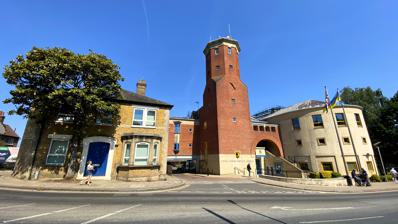
Building: Epping Civic Offices
Country: United Kingdom
Year built: 1992
Municipal building in Epping, Essex, England Epping Civic Offices The offices in 2023 Location High Street, Epping Coordinates 51°42′06″N 0°06′53″E / 51.7016°N 0.1146°E / 51.7016; 0.1146 Built 1992 Architectural style(s) Postmodern style Listed Building – Grade II Official name Epping Civic Offices Designated 18 December 2017 Reference no. 1451630 Shown in Essex Epping Civic Offices is a municipal building in Epping, Essex , a town in England. The building, which accommodates the headquarters of Epping Forest District Council, is a grade II listed building . History After the Epping Union and Rural Sanitary Authority was succeeded by Epping Urban District Council in 1896, the council decided to use Epping Town Hall as its offices and meeting place. However, the company that had developed the town hall got into financial difficulties and the council had to use temporary facilities for its meetings, before relocating to Hawthorn Lodge on the opposite side of the High Street. Hawthorn Lodge continued to serve as the headquarters of the council for much of the 20th century, but ceased to be the local seat of government when the enlarged Epping Forest District Council was formed at No. 323 High Street in Epping in 1974. By the late 1980s, the council needed more substantial offices. The council held a two-stage competition, judged by Piers Gough .  It received 51 entries, and the winner was Richard Reid and Associates, with a postmodern design. This incorporated the existing mid-19th century house, No. 323 High Street, which the council occupied, and an office block, built in the 1970s, which the council also occupied. Work on the new building started in 1987. Ove Arup and Partners acted as the structural engineers , and the building was completed in 1992. In 2021, the council refurbished the building, removing some corridors to create open-plan offices, and creating a community hub and new meeting and conference spaces. Following the refurbishment, the council sought to let the top floor to private companies. Architecture The central part of the building is a three-storey office block, with a concrete frame, and brick and stone cladding.  To its south-west is a two-storey, three-bay former house, No. 323 High Street, converted into offices, and to its rear is a 1970s three-storey, rectangular office block.  The three are connected by first- and second-floor corridors, while at ground floor level there is vehicular access to the rear car park.  Attached to the front of the building is a tall red-brick tower, rectangular at ground level, but octagonal in top two stages.  The tower has a stone cornice, and minimalist clocks on four sides.  North-east of the tower is a brick arch, providing access to the reception area, with a balcony above, and stone steps providing direct access to the council chamber and its gallery.  These are in a bow-fronted section, clad in reconstituted stone, with ground floor pilasters.  Further to the north-east is a seven-bay section with two oriel windows , and then a four-bay section placed further forward, again clad in stone, containing the staff canteen and council members' room. After the building was completed a series of letters criticising the design appeared in local newspapers. However, the project won a Regional Award (East Anglia) from the Royal Institute of British Architects in 1993, and the architectural historian, Charles Jencks , described the design as a "superb example…of contextualism". The building was grade II listed in 2017. References